2024–25 UEFA Women's Champions League

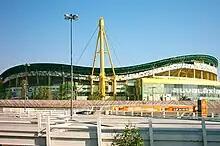
The Estádio José Alvalade in Lisbon hosted the final

The 2024–25 UEFA Women's Champions League was the 24th edition of the European women's club football championship organised by UEFA, and the 16th edition since being rebranded as the UEFA Women's Champions League. It was the final edition to feature a 16-team group stage. The winners of the 2024–25 UEFA Women's Champions League would automatically qualify for the 2025–26 UEFA Women's Champions League league phase and the 2026 FIFA Women's Champions Cup semi-finals.